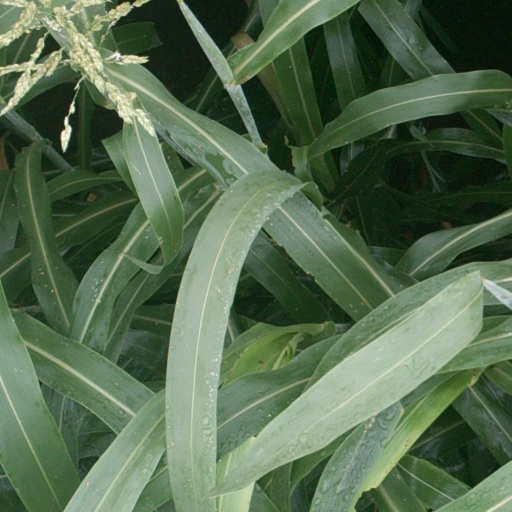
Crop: sorghum